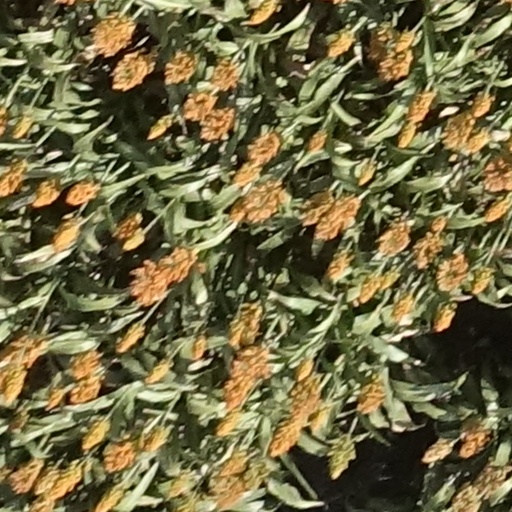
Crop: sorghum